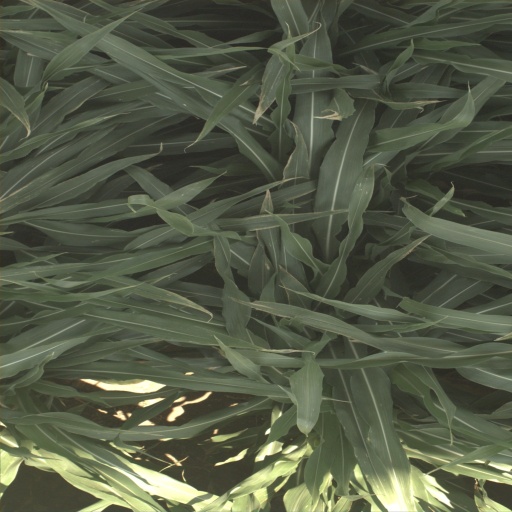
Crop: sorghum